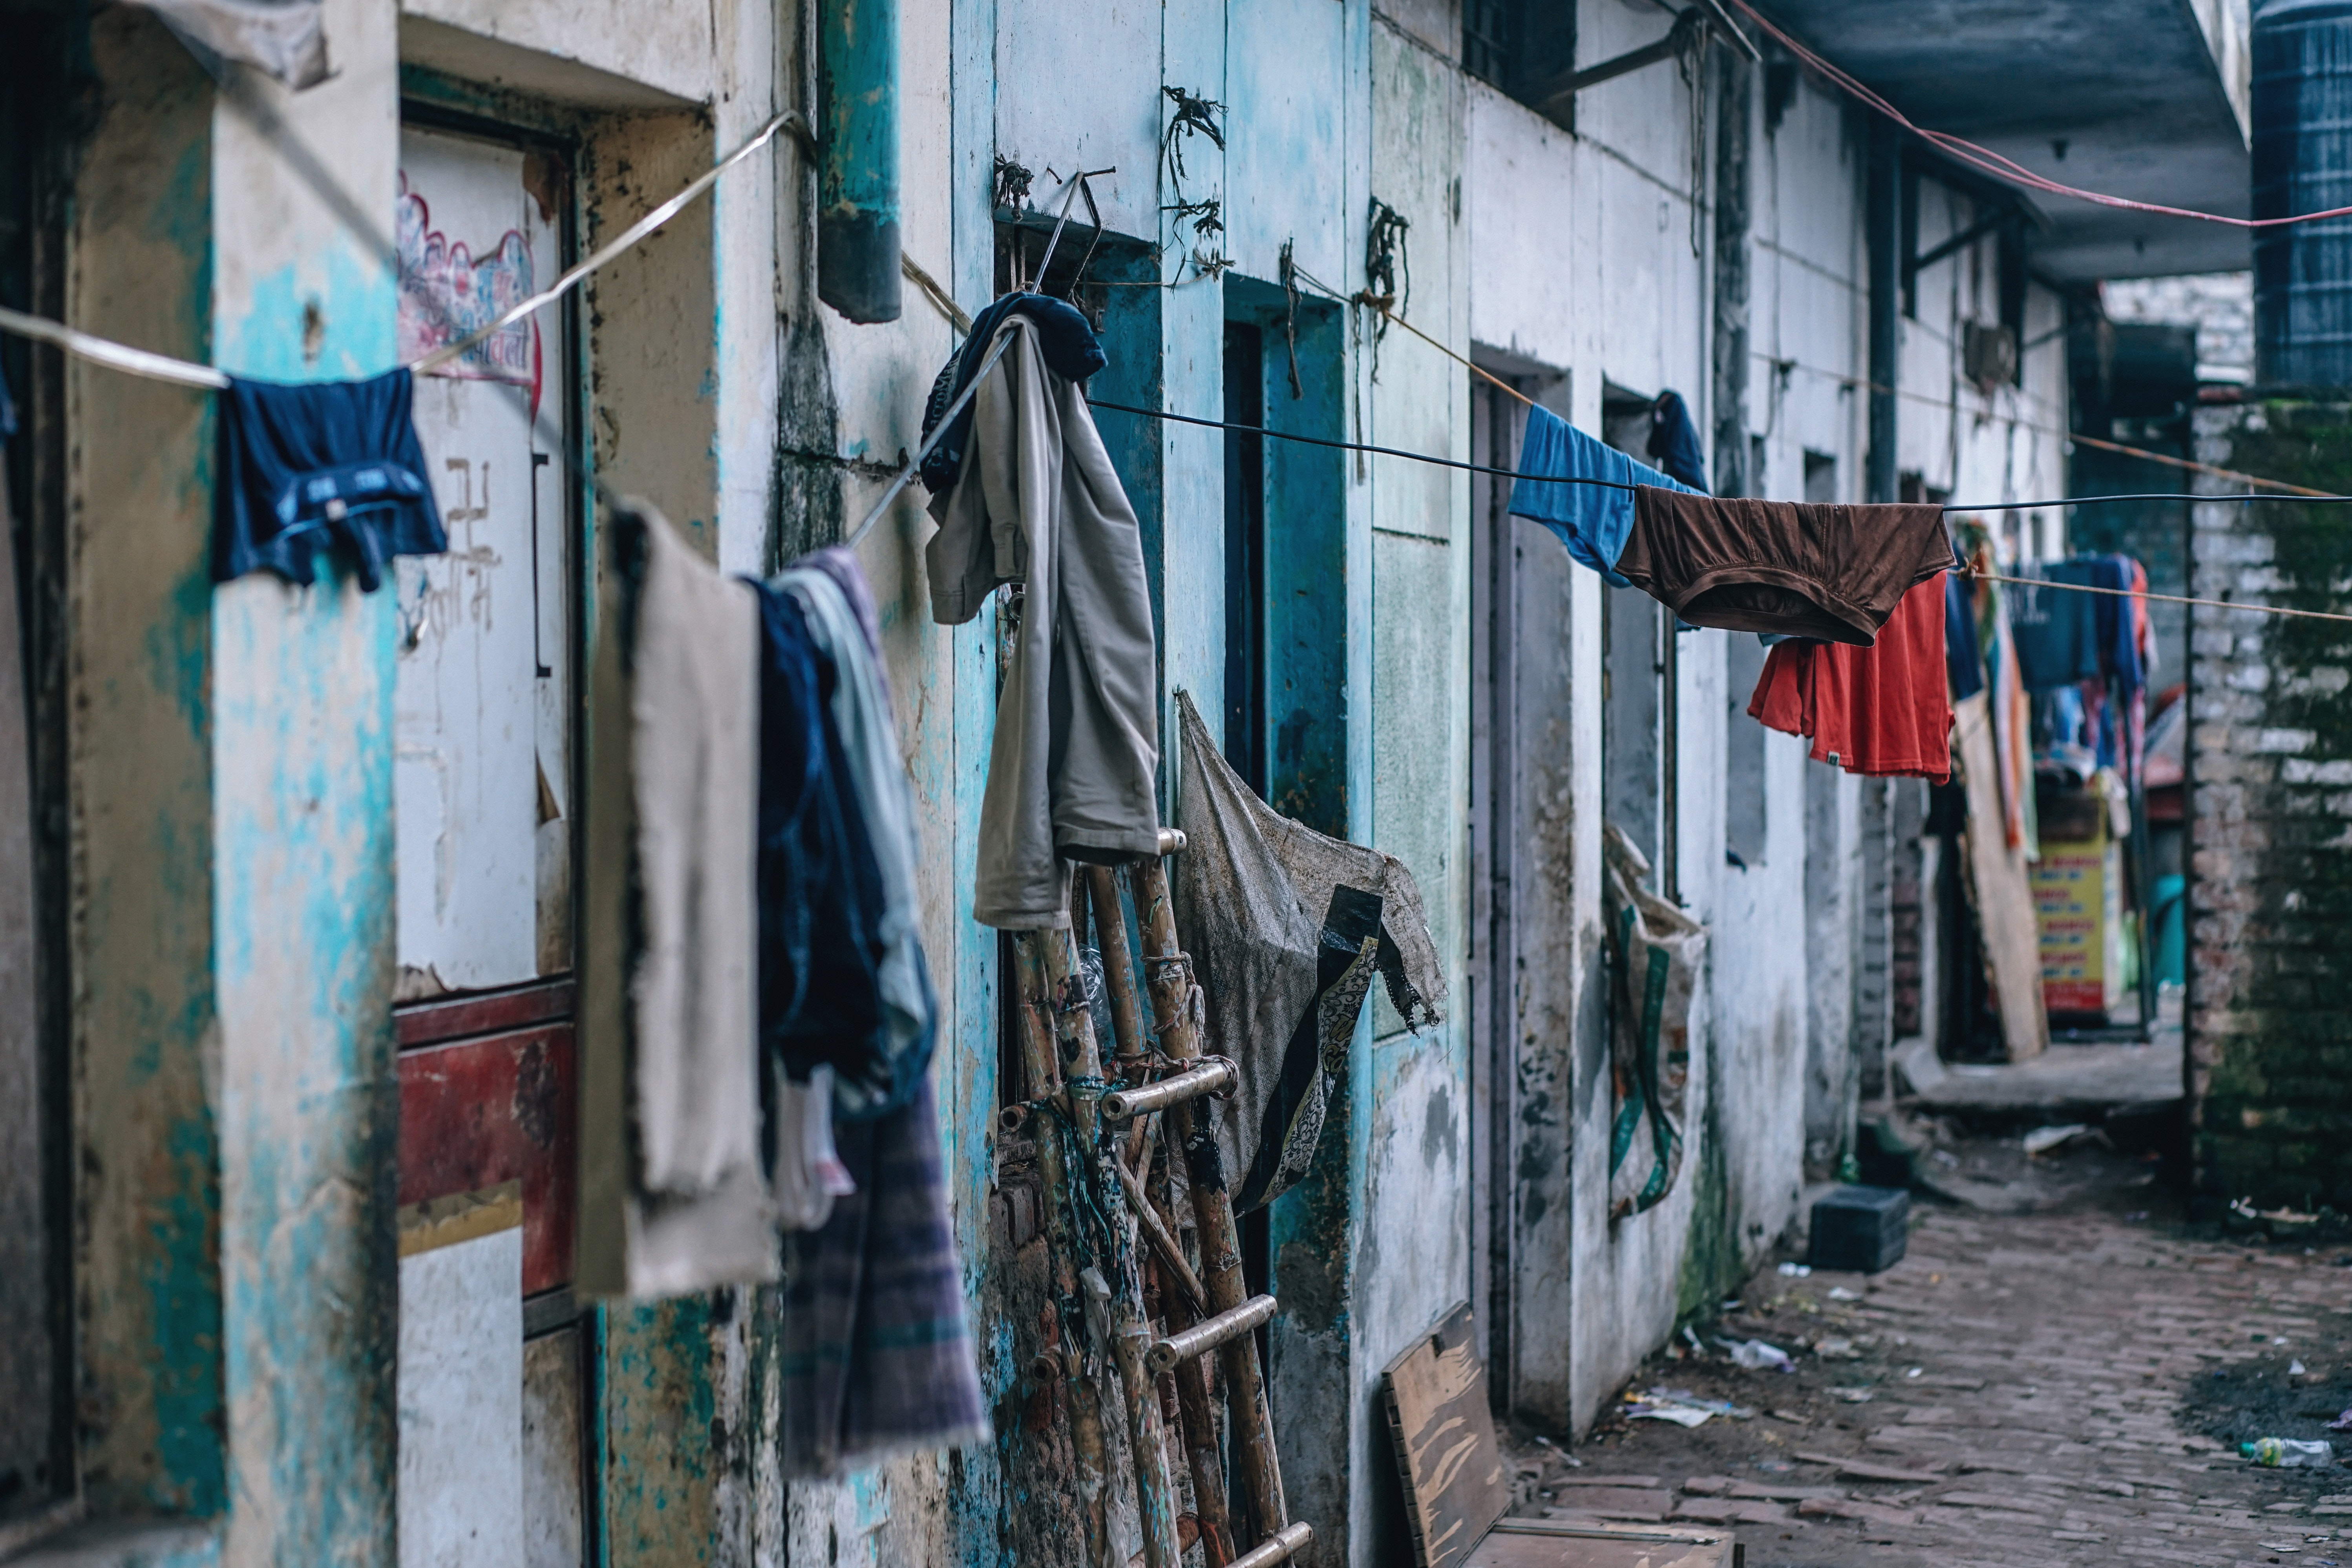
town, alley, neighbourhood, road, street, wall, slum, facade, house, window, city, building